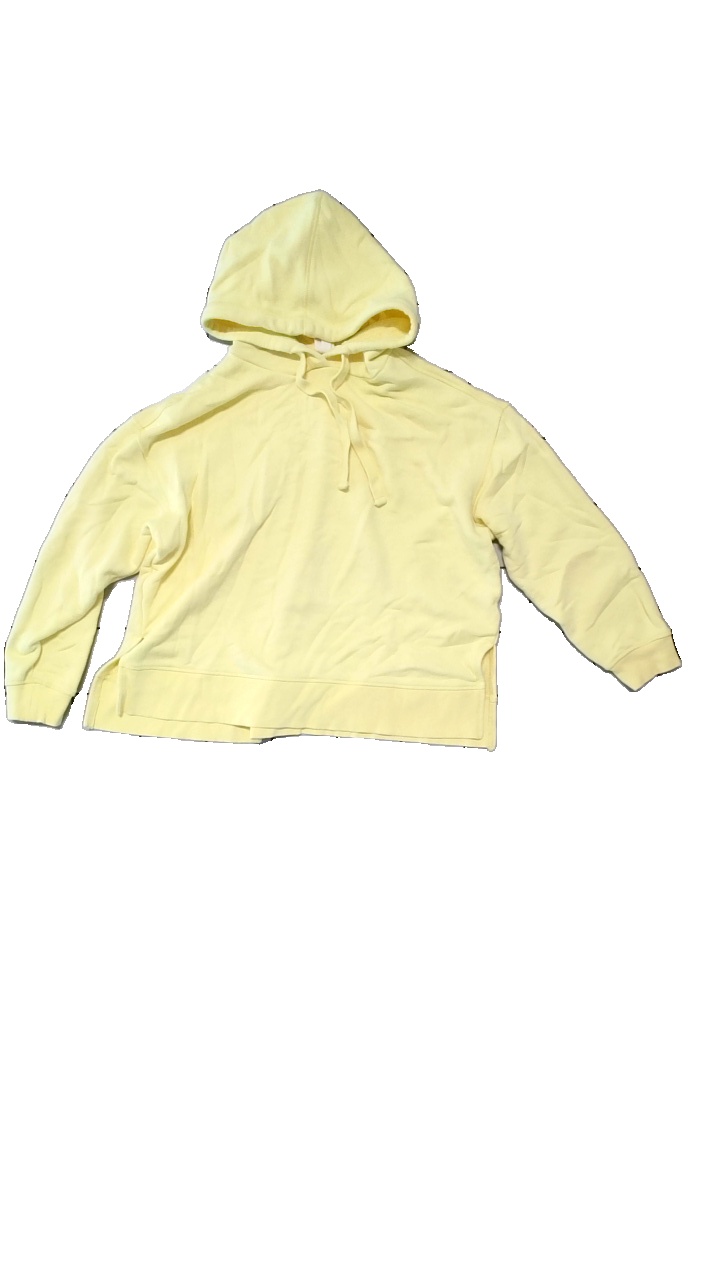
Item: Hoodie (Ladies)
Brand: Logg (h&m)
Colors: Yellow
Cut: Oversize, Cropped
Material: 60% cotton, 40% polyester
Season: All
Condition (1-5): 3
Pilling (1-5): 2
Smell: Minor
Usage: Reuse
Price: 50-100